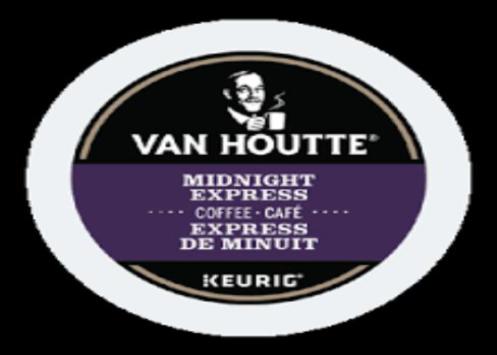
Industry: Food